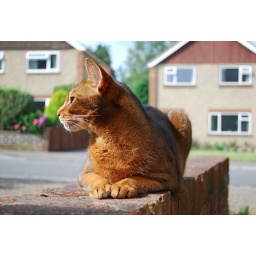
Simba sitting on a brick wall in the sunshine - one of the first photos from my new Nikon D60.